Move over law

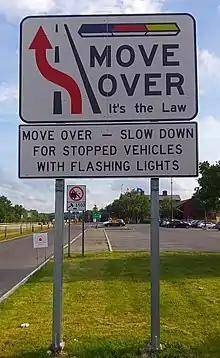
A sign informing motorists of the state move-over law at a New York State Thruway service area

A move over law is a law which requires motorists to move over and change lanes to give safe clearance to law enforcement officers, firefighters, ambulances, utility workers, and in some cases, tow-truck drivers and disabled vehicles. In the past, Canada and the United States have used this term to apply to two different concepts; however, this is beginning to change as Canadian provinces have begun expanding the scope of their move over laws.